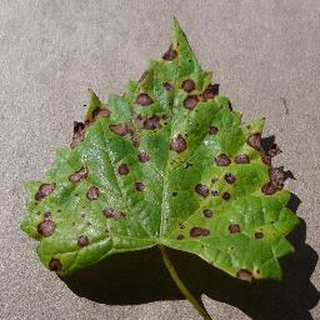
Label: grape_black_rot